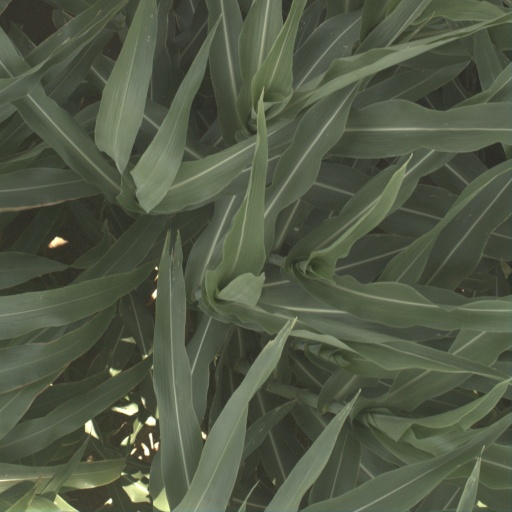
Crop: sorghum